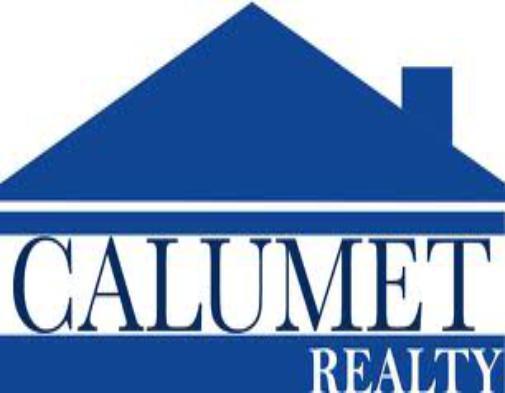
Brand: Calumet
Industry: Others